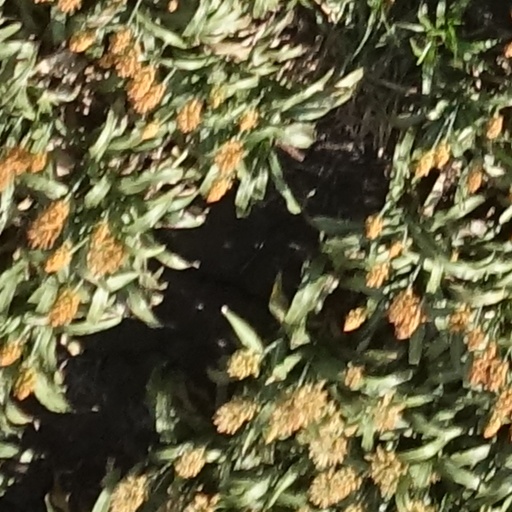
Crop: sorghum